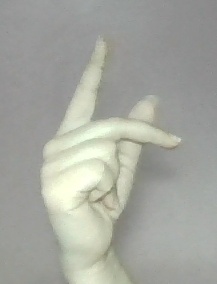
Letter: dha